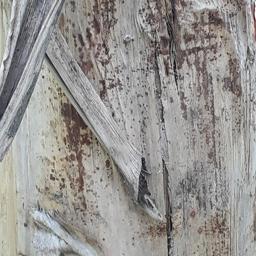
Label: PSEUDOSTEM WEEVIL